Orange Pocket

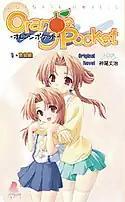
Novel volume 1.

There have been three adult character light novels based on the game written by Jōji Kamio and illustrated by Hirokō Buda, published by Softgarage under their Sofgare novels imprint. The first novel covers Eru, the second covers Nazuna, and the third is a general novel entitled "Omnibus". The first novel was released on October 20, 2003, followed by the second on January 15, 2004, and finally the third on April 15, 2004.